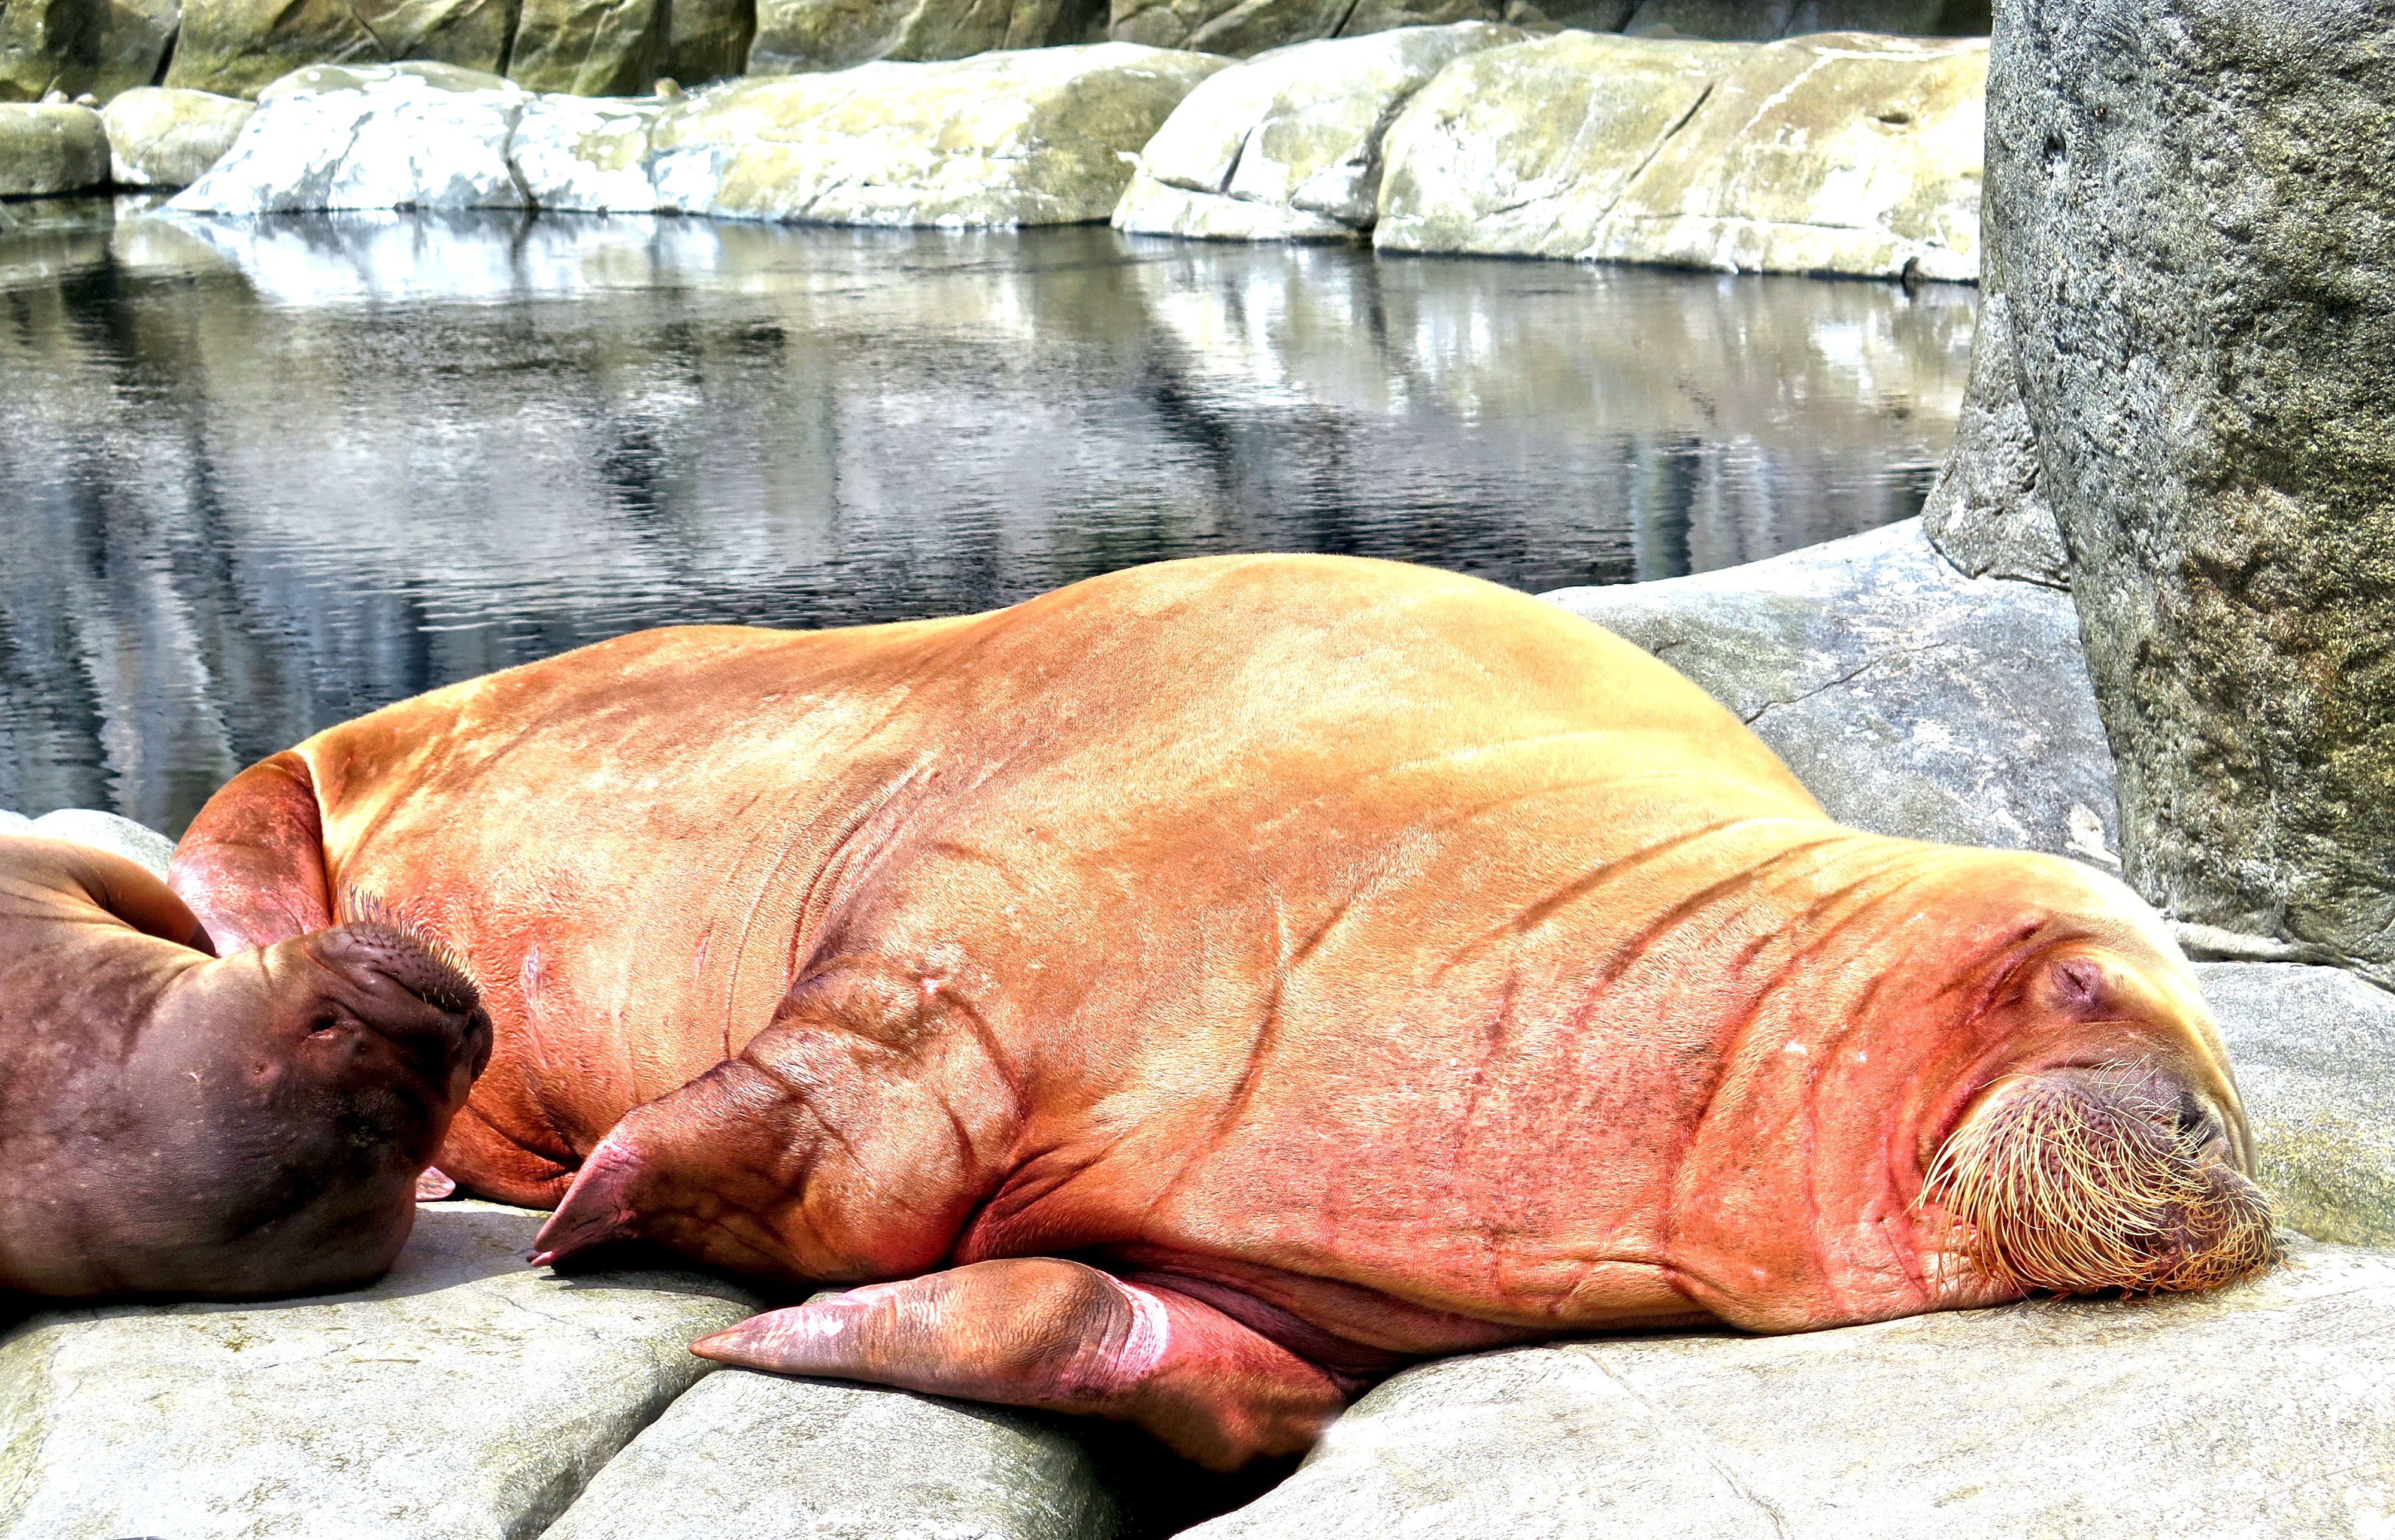
rock, mammal, fauna, sea lion, sleep, walrus, seals, creature, hippopotamus, meeresbewohner, water creature, sea animals, domestic pig